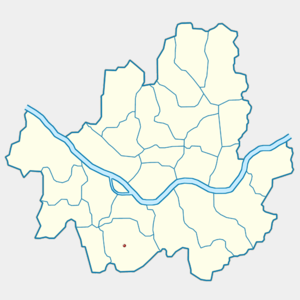
Gwanak-gu est un arrondissement de Séoul situé au sud du fleuve Han. Son nom provient de la montagne éponyme située au sud de l'arrondissement. Il possède un musée présentant des antiquités coréennes, le musée Horim. Le principal campus de la Seoul National University se trouve dans cet arrondissement.